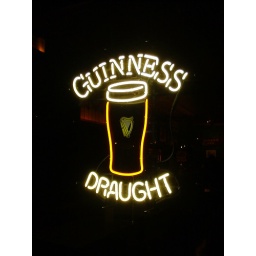
sign in the window of Riley's Pub, Arsenal at Arkansas in south St. Louis, Missouri